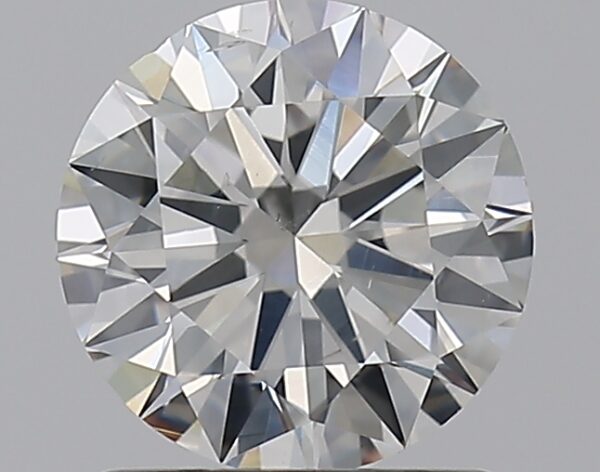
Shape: round
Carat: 1
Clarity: SI1
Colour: H
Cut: EX
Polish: EX
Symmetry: EX
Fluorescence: N
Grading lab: GIA
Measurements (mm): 6.4 x 6.44 x 3.9